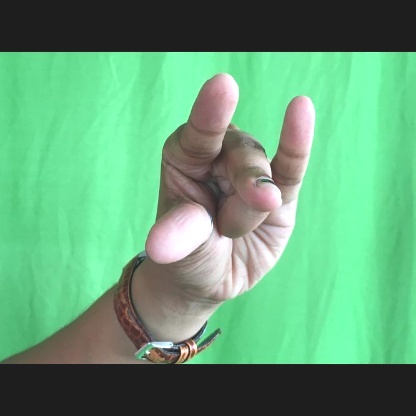
Mudra: Kangulam